Ben Gamel

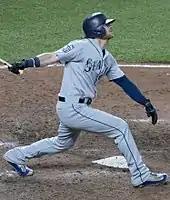
Gamel with the Mariners in 2017

After attending spring training, Gamel began the 2016 season with Scranton/Wilkes-Barre. The Yankees promoted Gamel to the major leagues on May 5, and he made his major league debut as a defensive replacement on May 6. He spent the majority of the 2016 season with Scranton/Wilkes-Barre, and won the International League Most Valuable Player Award.